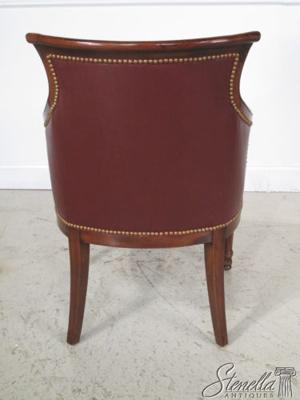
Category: chair